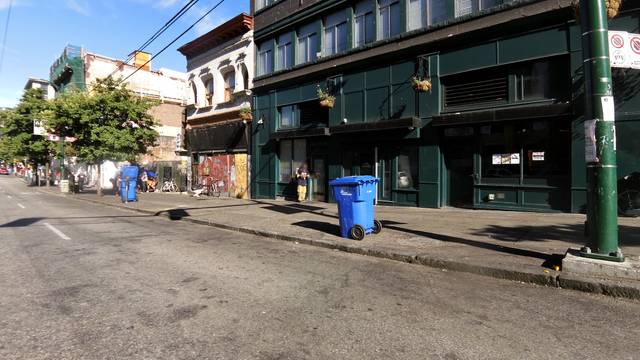
Region: Canada
Coordinates: 49.281, -123.101